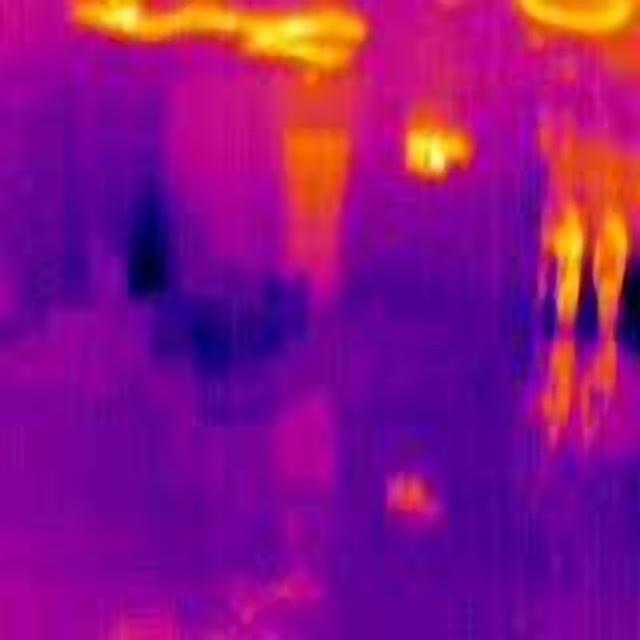
Detected objects:
label: person
label: person